Alex Caruso

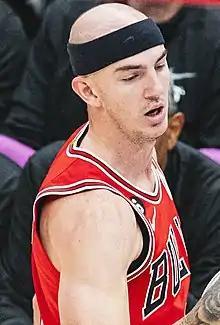
Caruso with the Chicago Bulls in 2022

Alex Michael Caruso (born February 28, 1994) is an American professional basketball player for the Oklahoma City Thunder of the National Basketball Association (NBA). He played college basketball for the Texas A&M Aggies, earning second-team all-Southeastern Conference (SEC) honors as a senior in 2016. He won an NBA championship with the Los Angeles Lakers in 2020 and the Thunder in 2025. He also earned two consecutive All-Defensive Team selections as a member of the Chicago Bulls in 2023 and 2024.